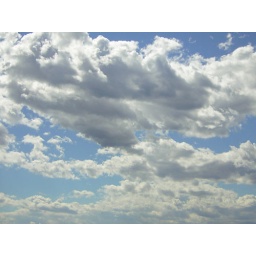
this was the sky over my house on a September day.